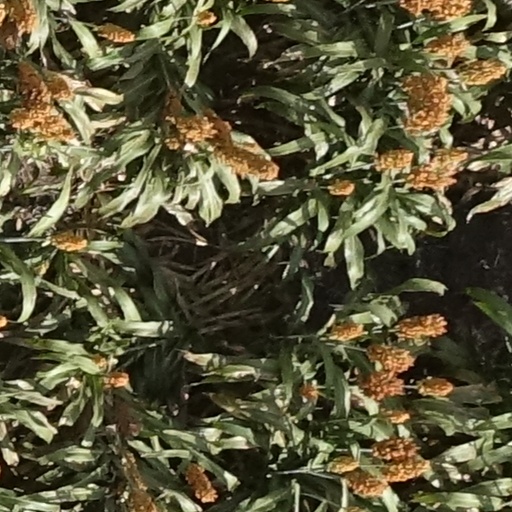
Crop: sorghum